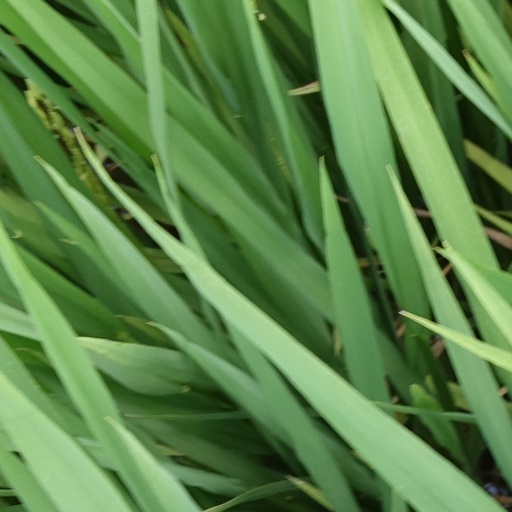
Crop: rice